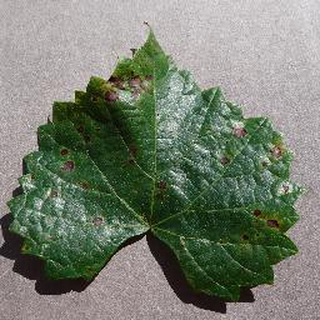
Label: grape_black_rot